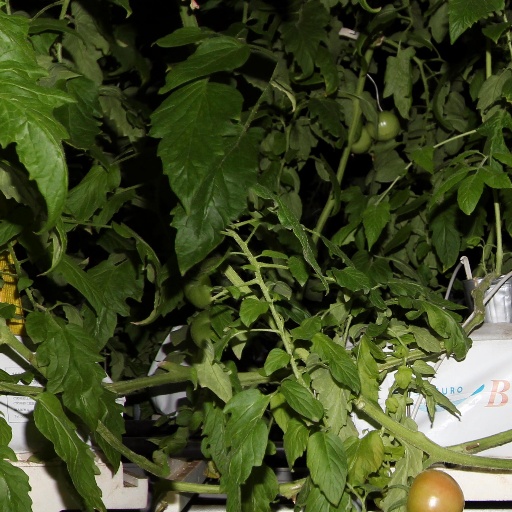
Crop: tomato